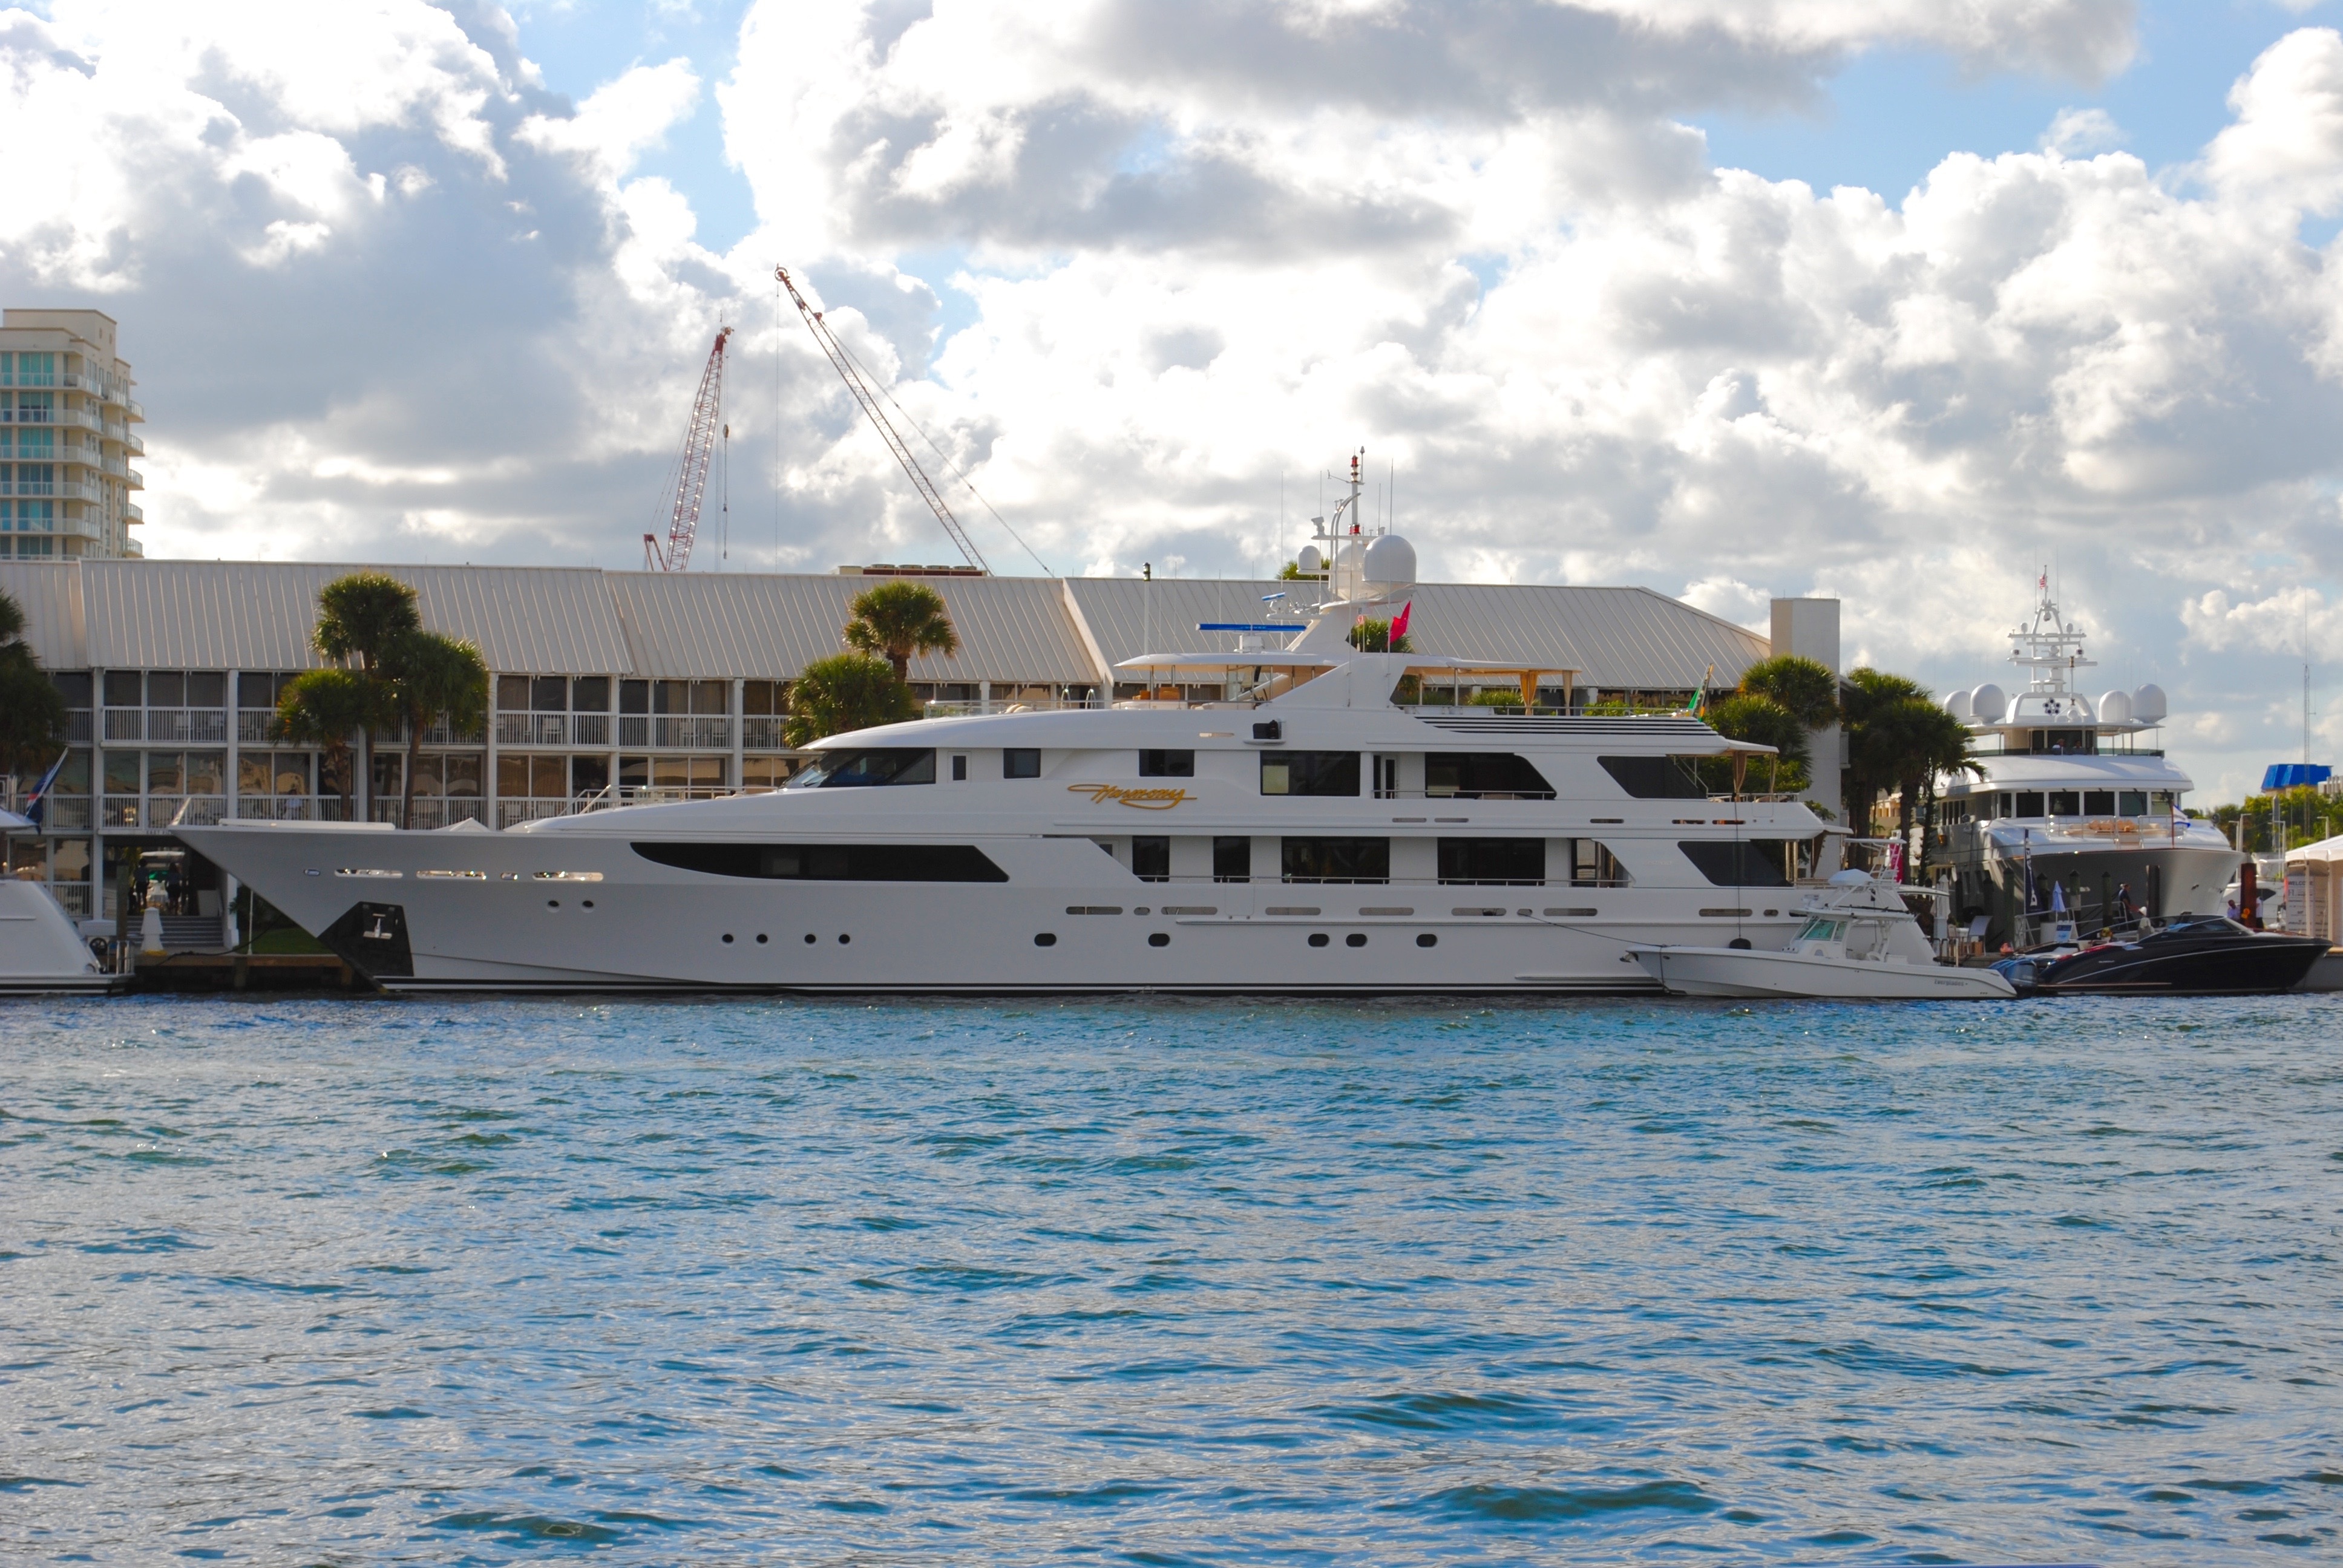
sea, water, nature, outdoor, dock, architecture, sport, boat, river, ship, profile, summer, vacation, travel, recreation, vessel, vehicle, yacht, bay, exterior, marina, lifestyle, leisure, waterway, cruise, ferry, nautical, luxury, design, marine, elegant, rich, maritime, watercraft, florida, yachting, motor ship, passenger ship, wealthy, luxury yacht, upscale, outdoor activities, luxury lifestyle, fort lauderdale, yacht charter, naval architecture, super yacht, intracoastal, yacht decks, trideck, megayacht